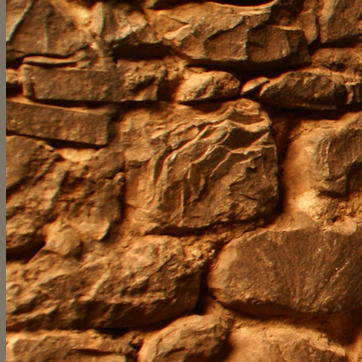
Material: stone